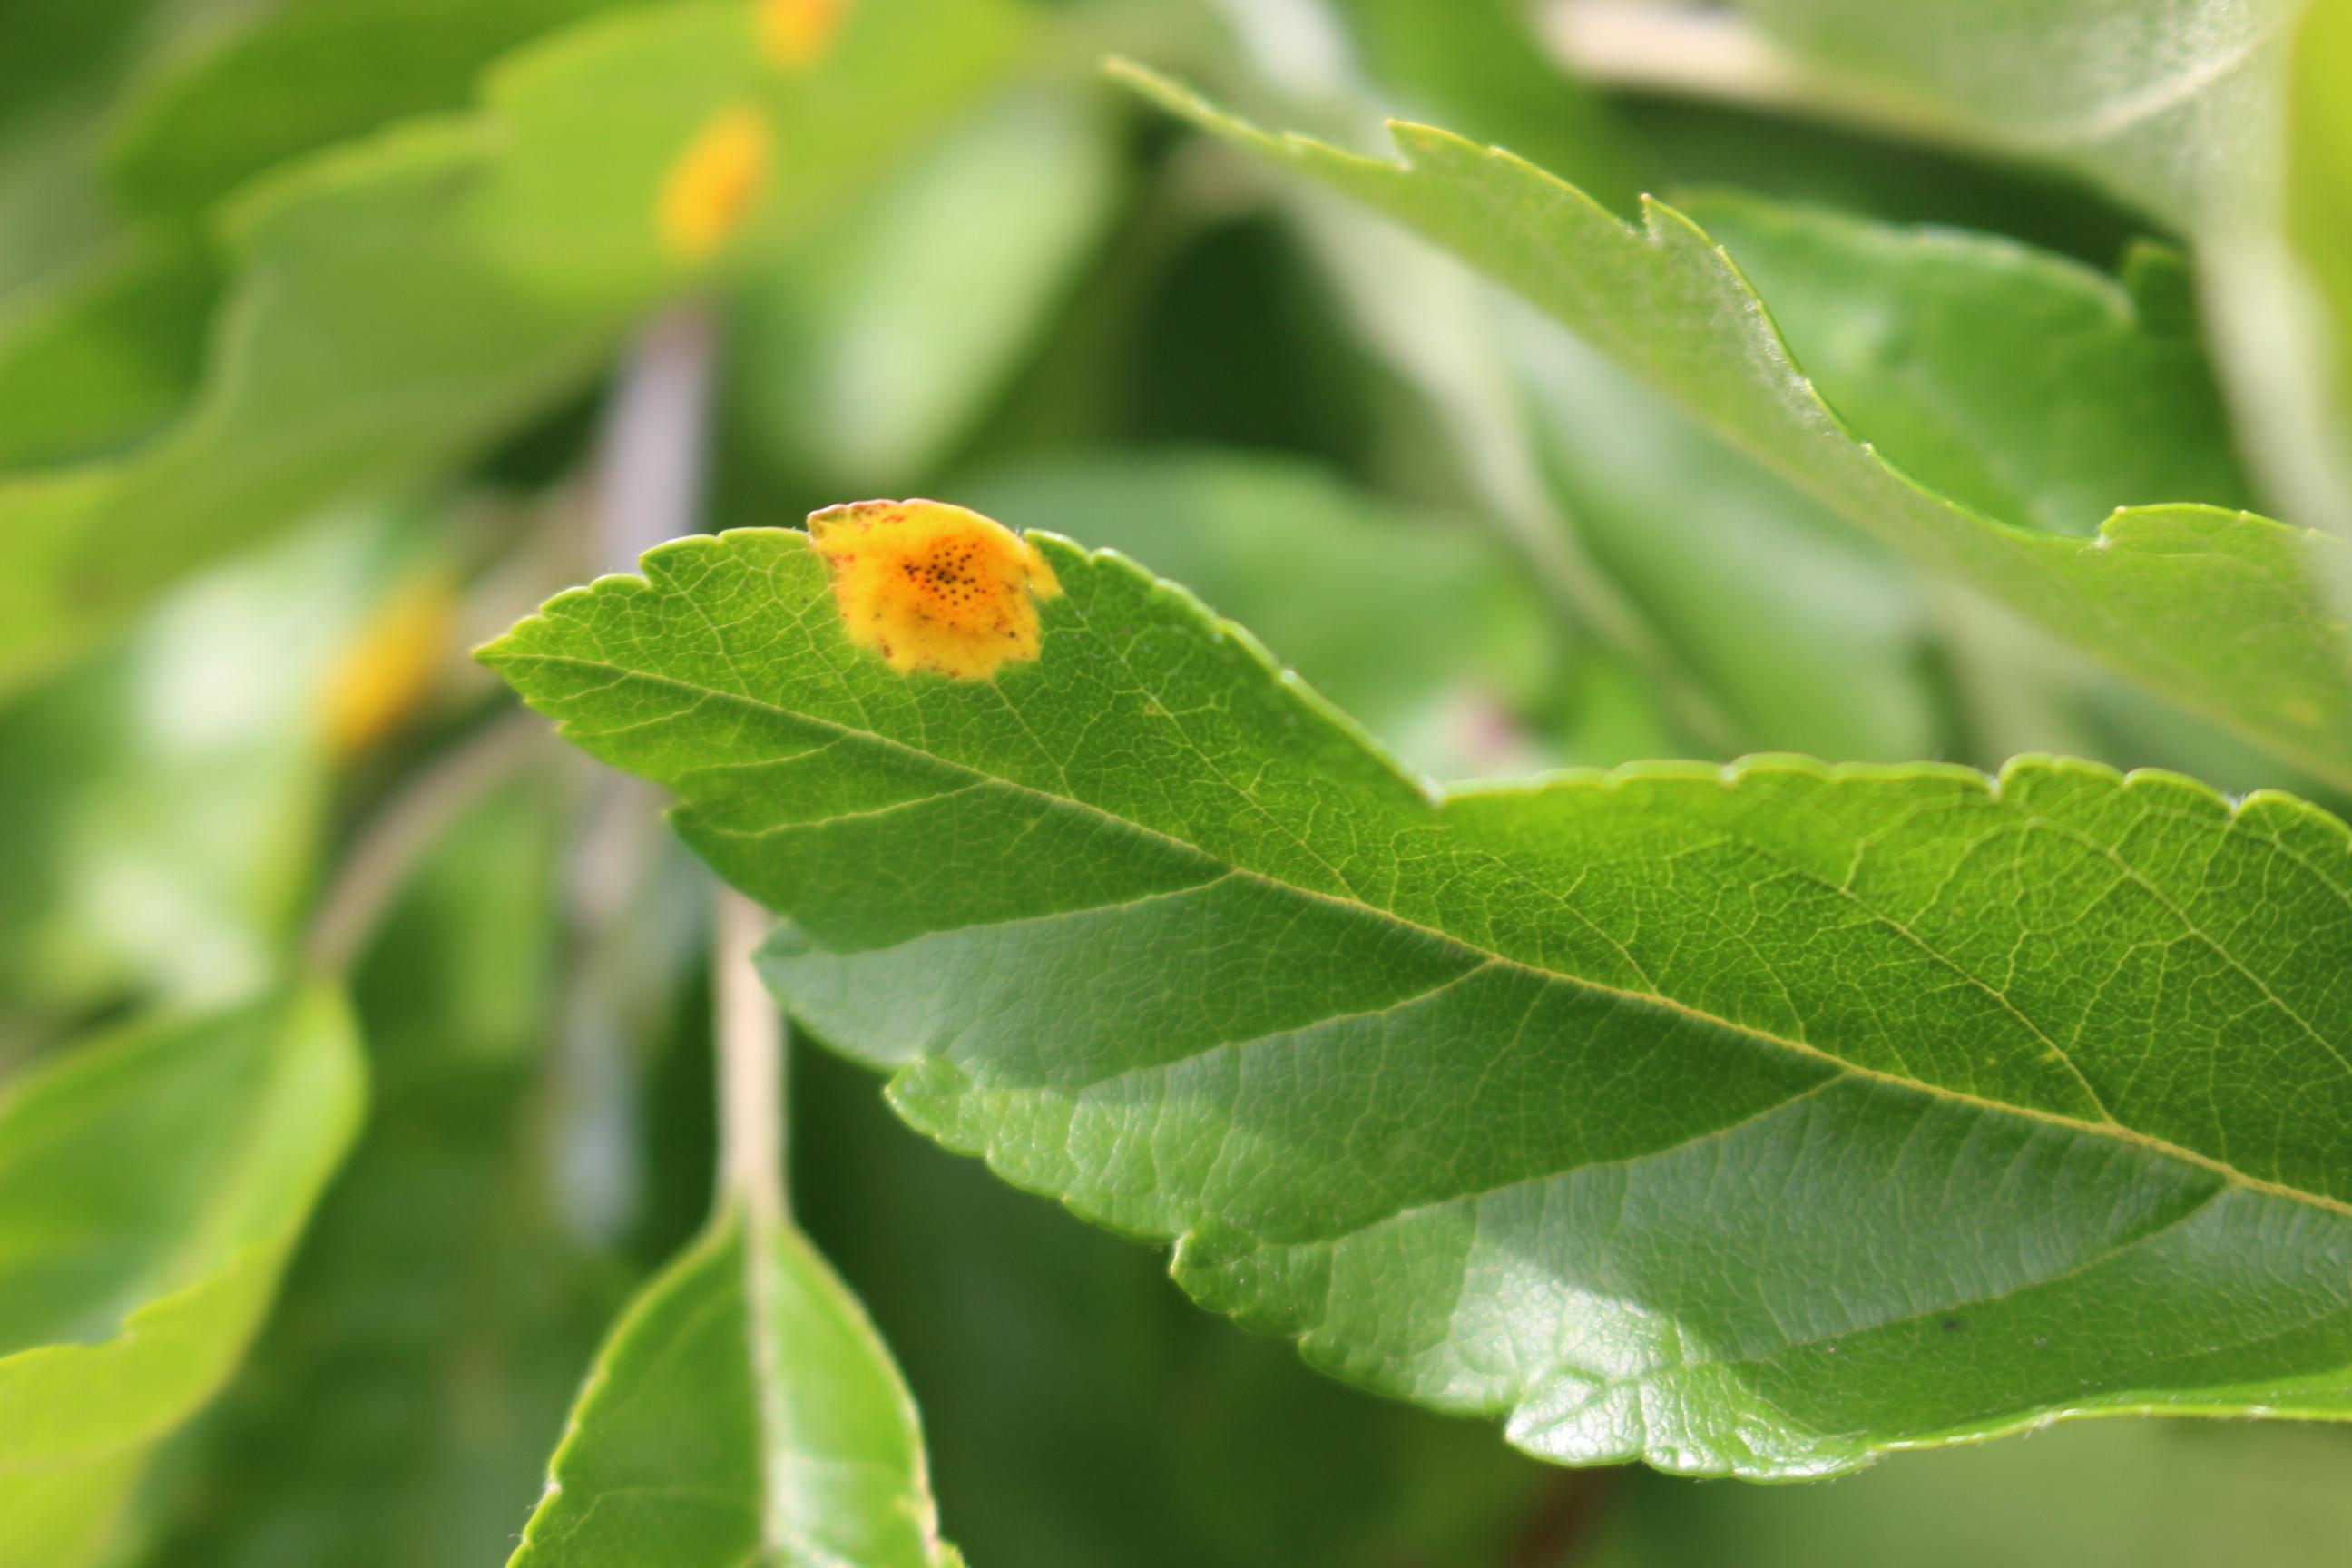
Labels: rust